Computer security compromised by hardware failure

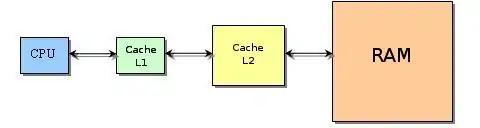
Processor cache hierarchy

When the data is not where the processor is looking for, it is called a cache-miss. Below, pictures show how the processor fetch data when there are two cache levels.